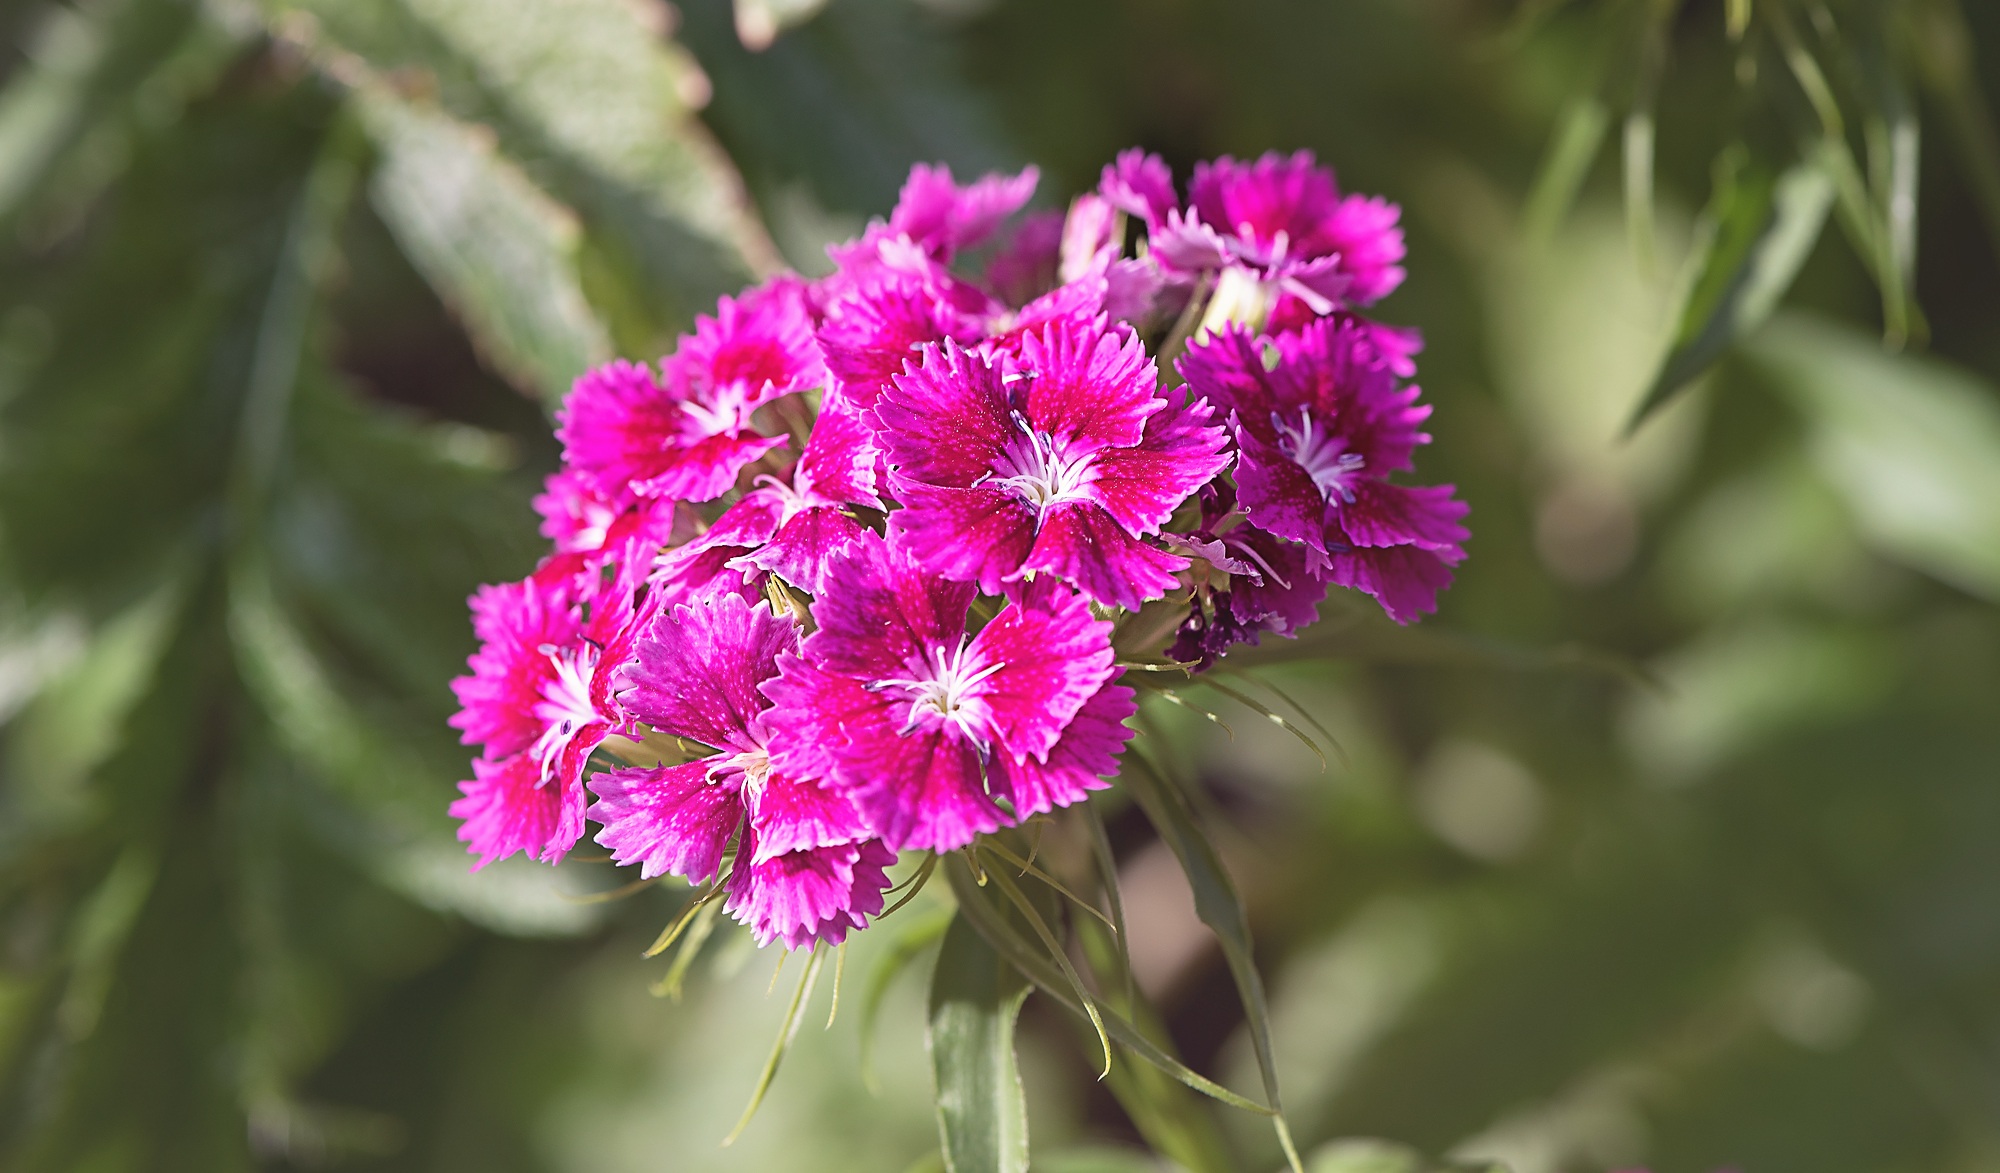
nature, blossom, plant, flower, petal, summer, macro, botany, garden, pink, close, flora, wildflower, flowers, carnation, dianthus, macro photography, flowering plant, carnation family, annual plant, land plant, pink family